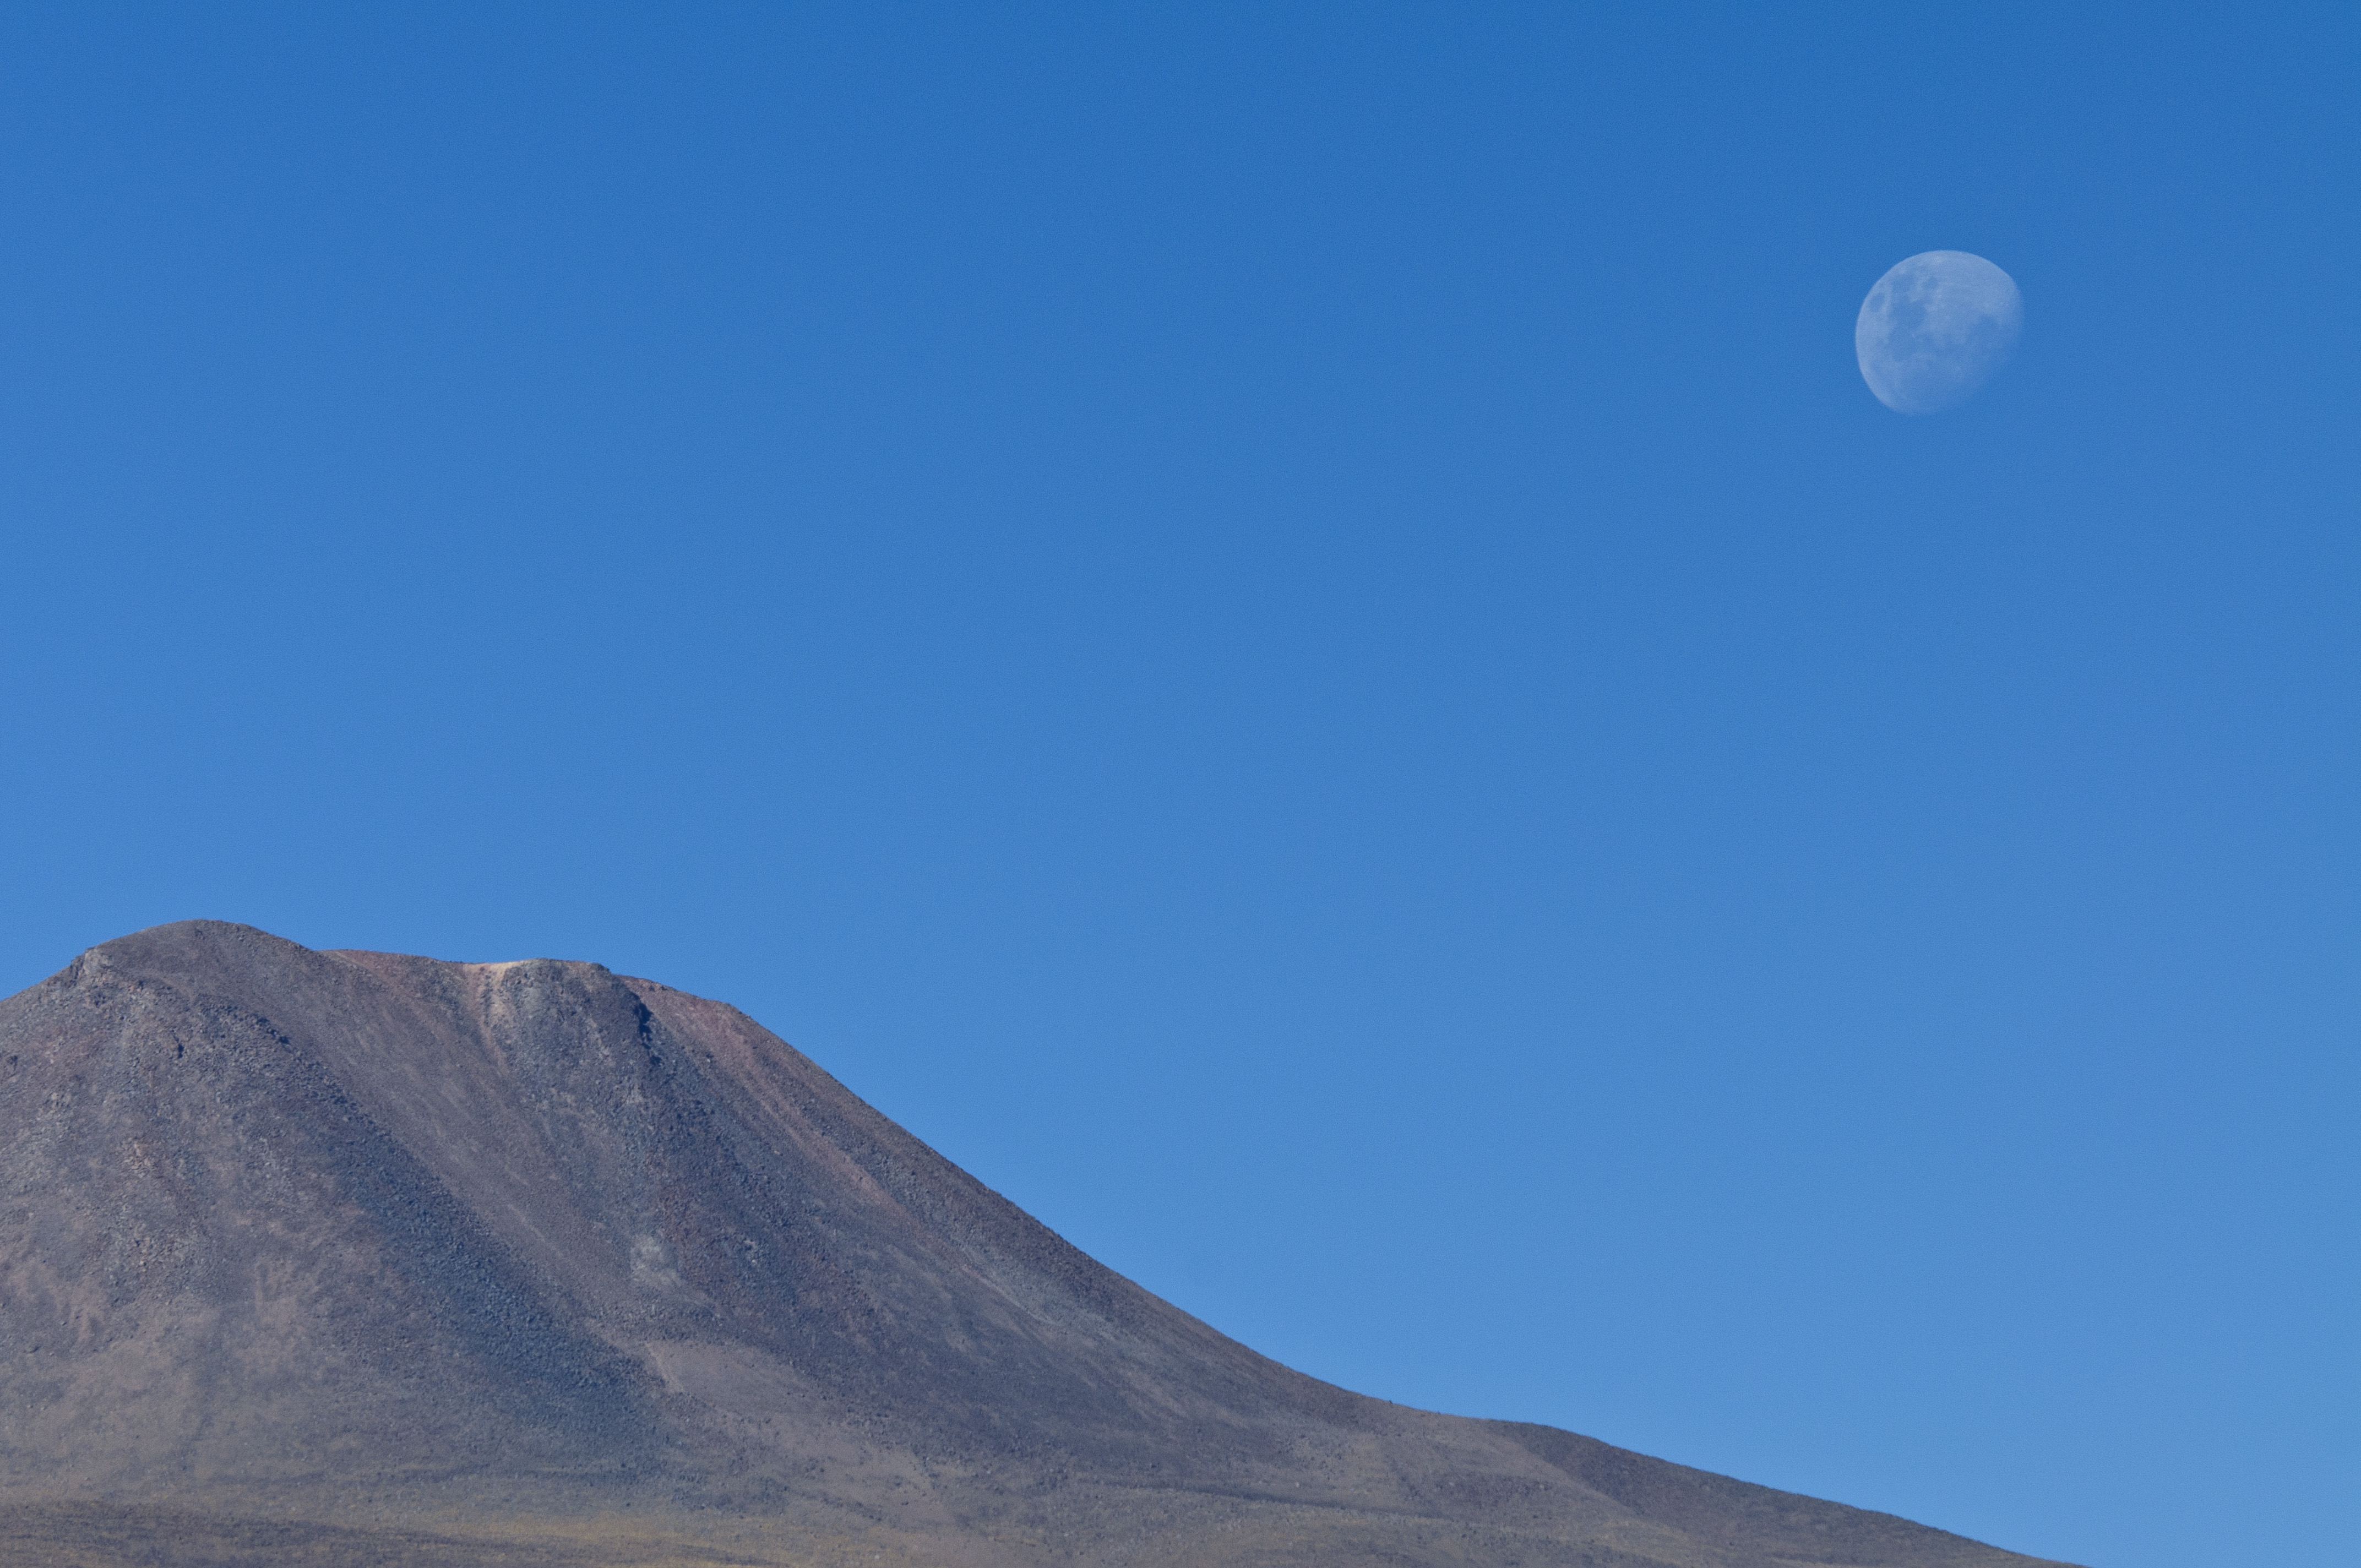
mountain, sky, nikon, moon, chile, eso, sanpedrodeatacama, d300, osf, landform